Age of the Five

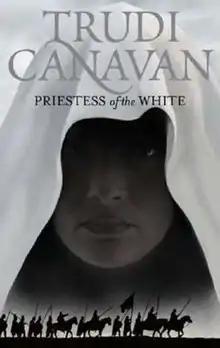
"Priestess of the White" cover

Age of the Five is a trilogy of fantasy novels by Australian author Trudi Canavan; it consists of the novels: Priestess of the White, Last of the Wilds and Voice of the Gods. The fictional series recounts the story of Auraya, a young priestess who, after rising to the highest rank in her world's religious hierarchy, subsequently discovers that the gods she worships are significantly different entities from those in whom she was originally taught to believe.